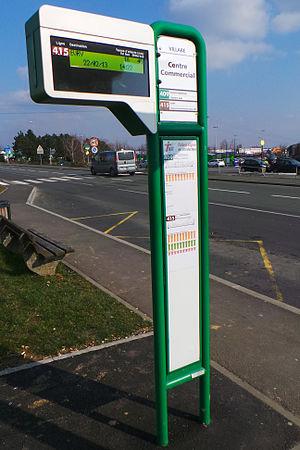
Les Transports intercommunaux Centre Essonne est un réseau de bus organisé par Île-de-France Mobilités et la communauté d'agglomération Grand Paris Sud Seine-Essonne-Sénart afin de desservir le centre de l'Essonne.